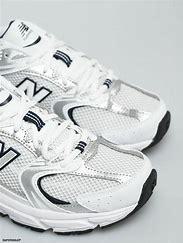
Brand: New
Model: Balance New Balance 530 Marathon